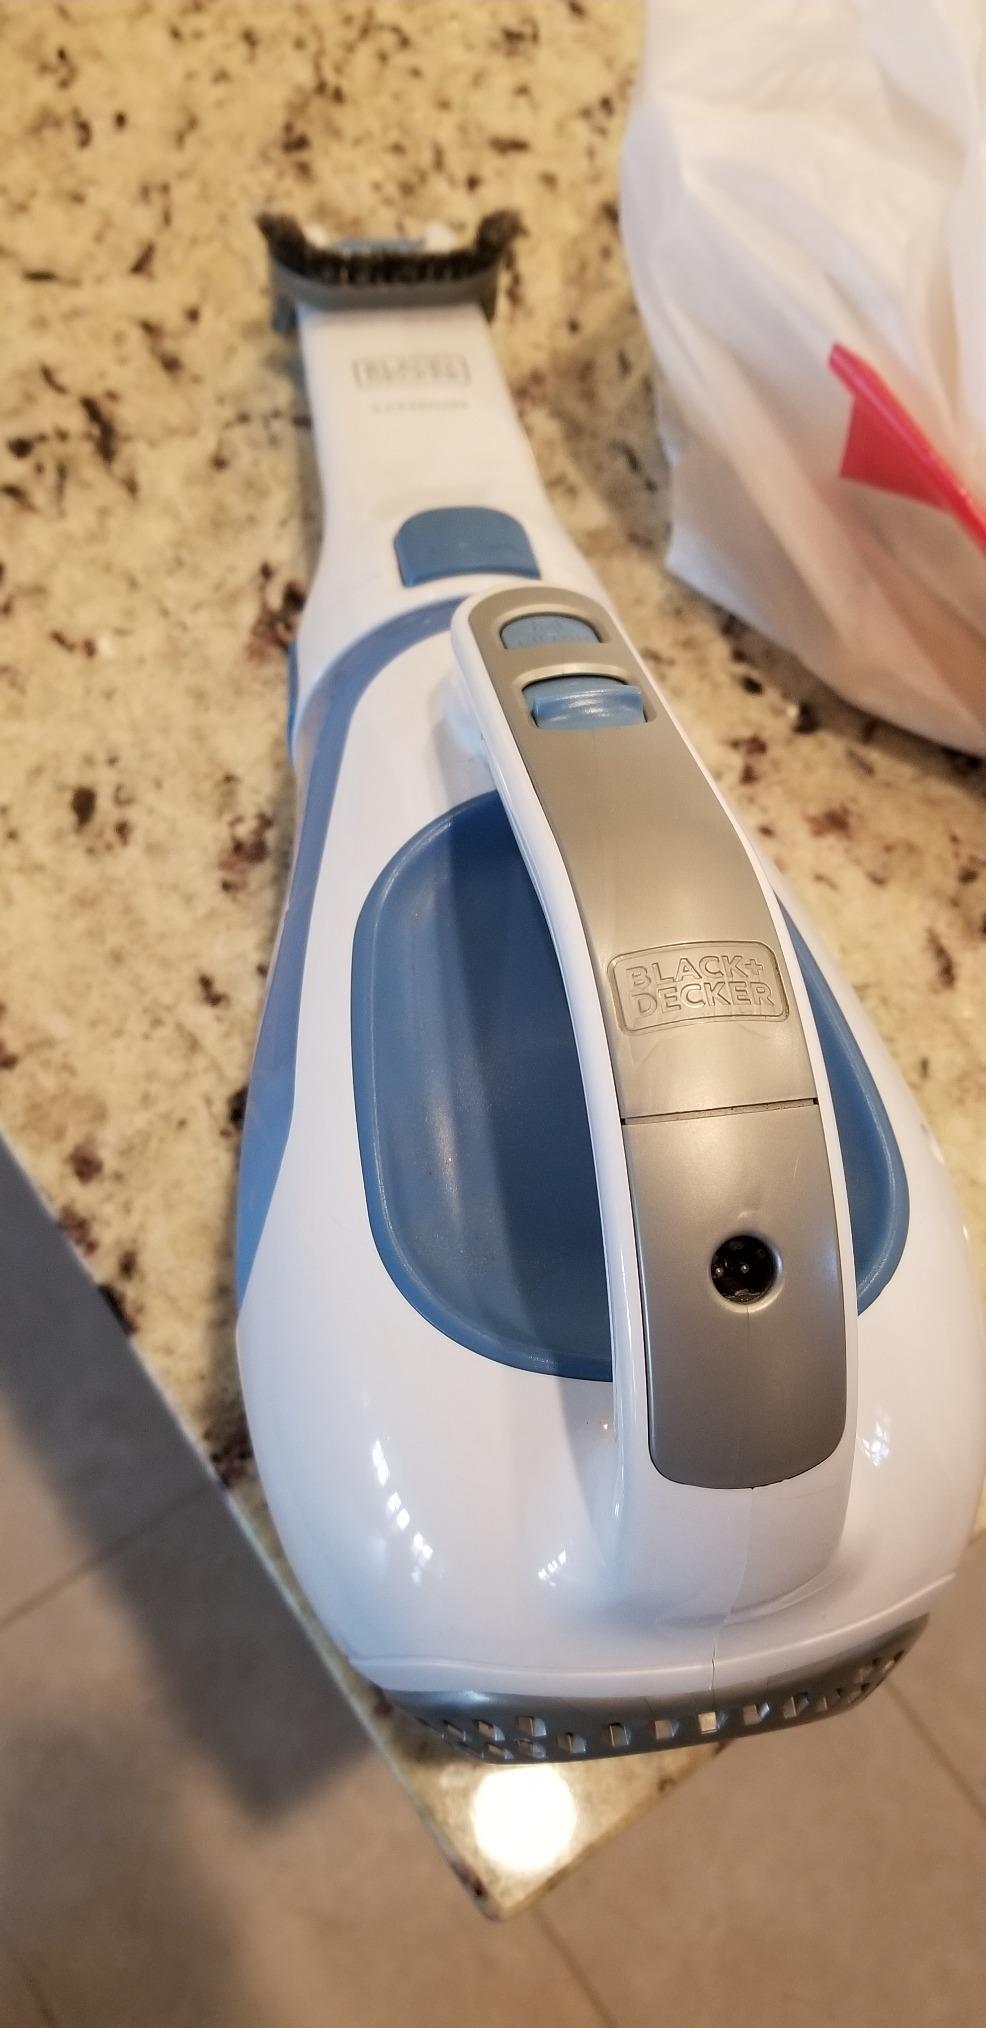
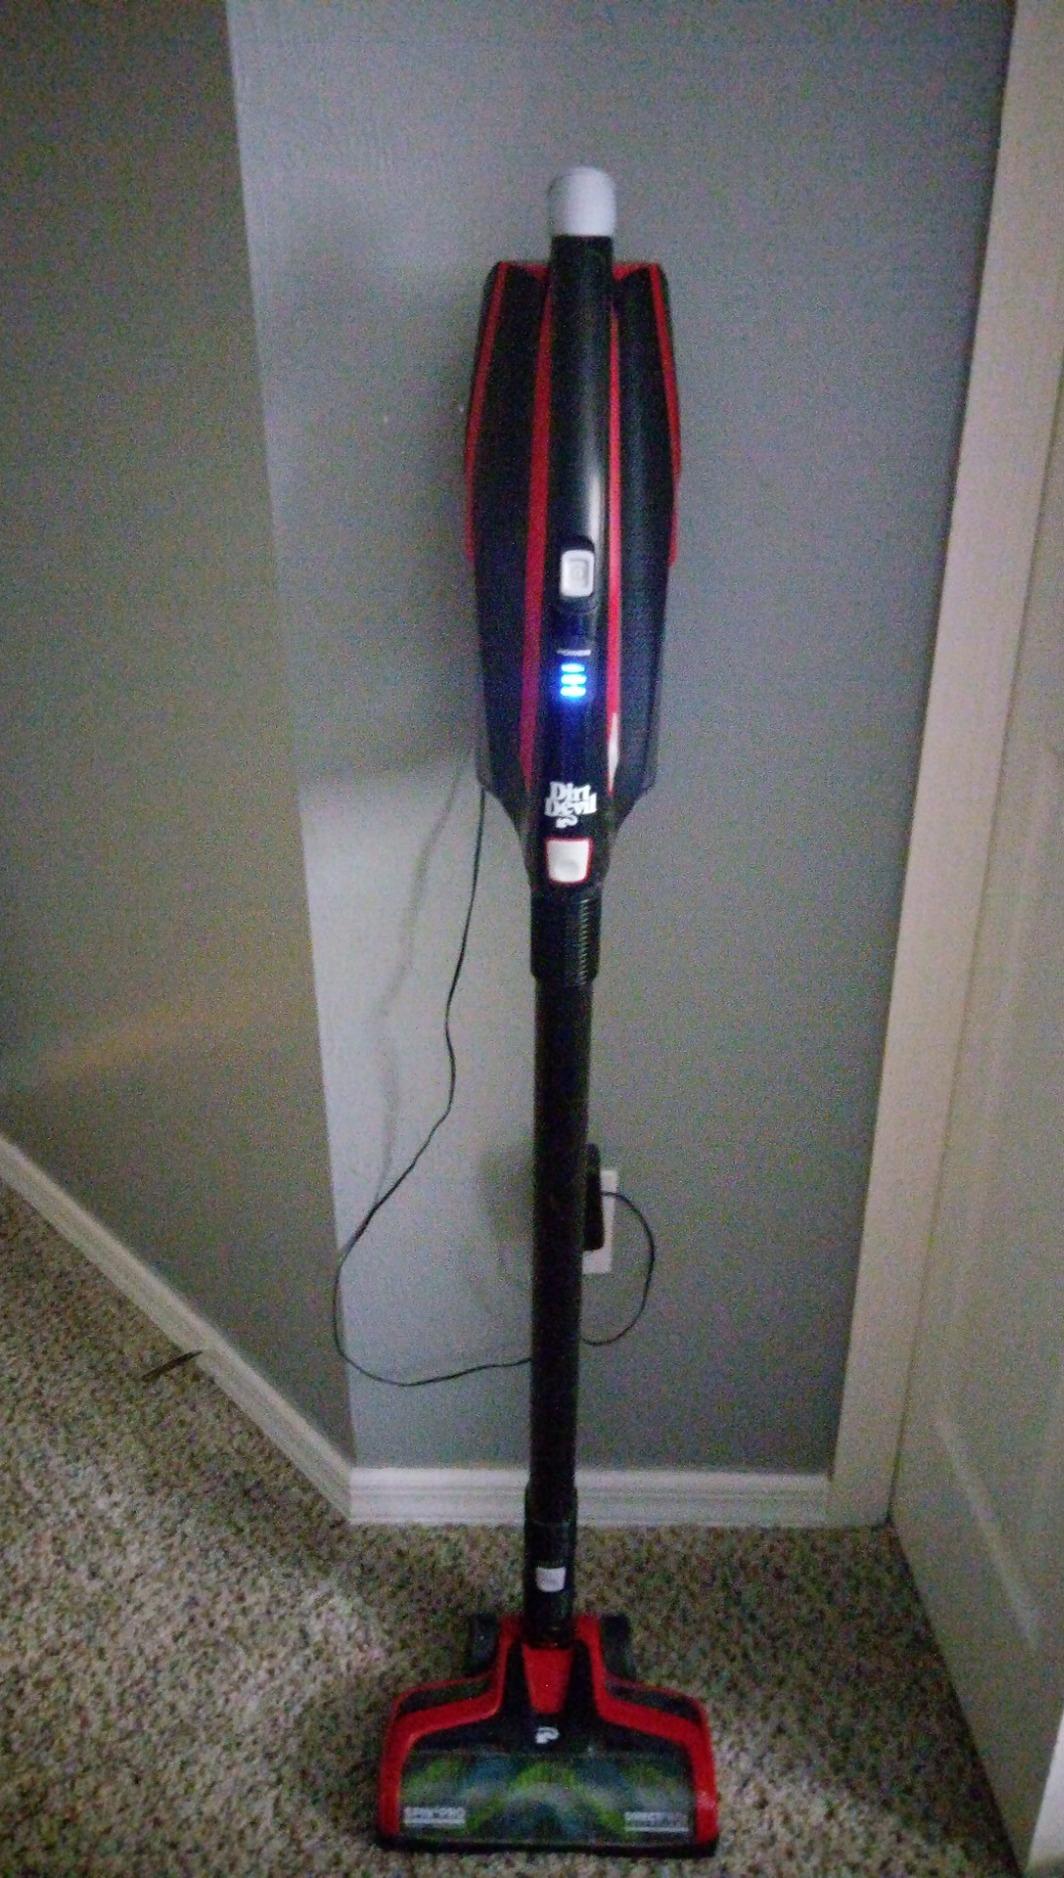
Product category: items_vacuum
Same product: no